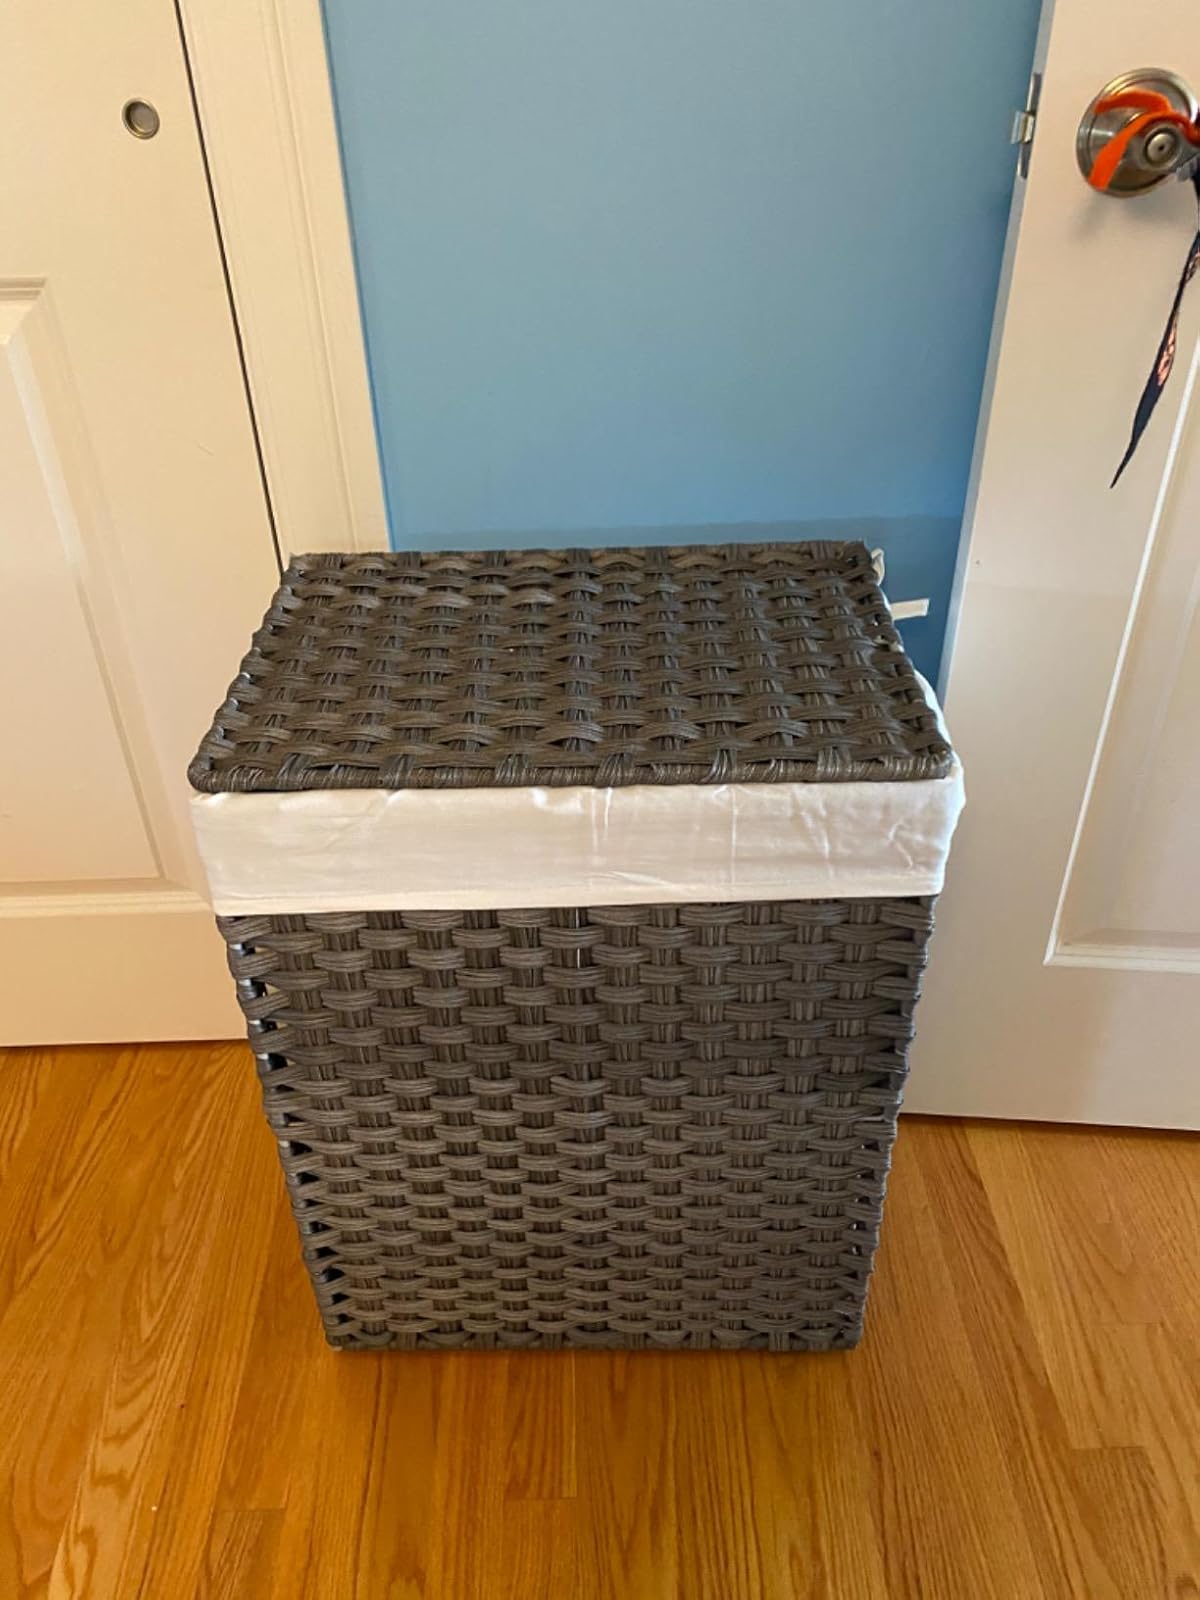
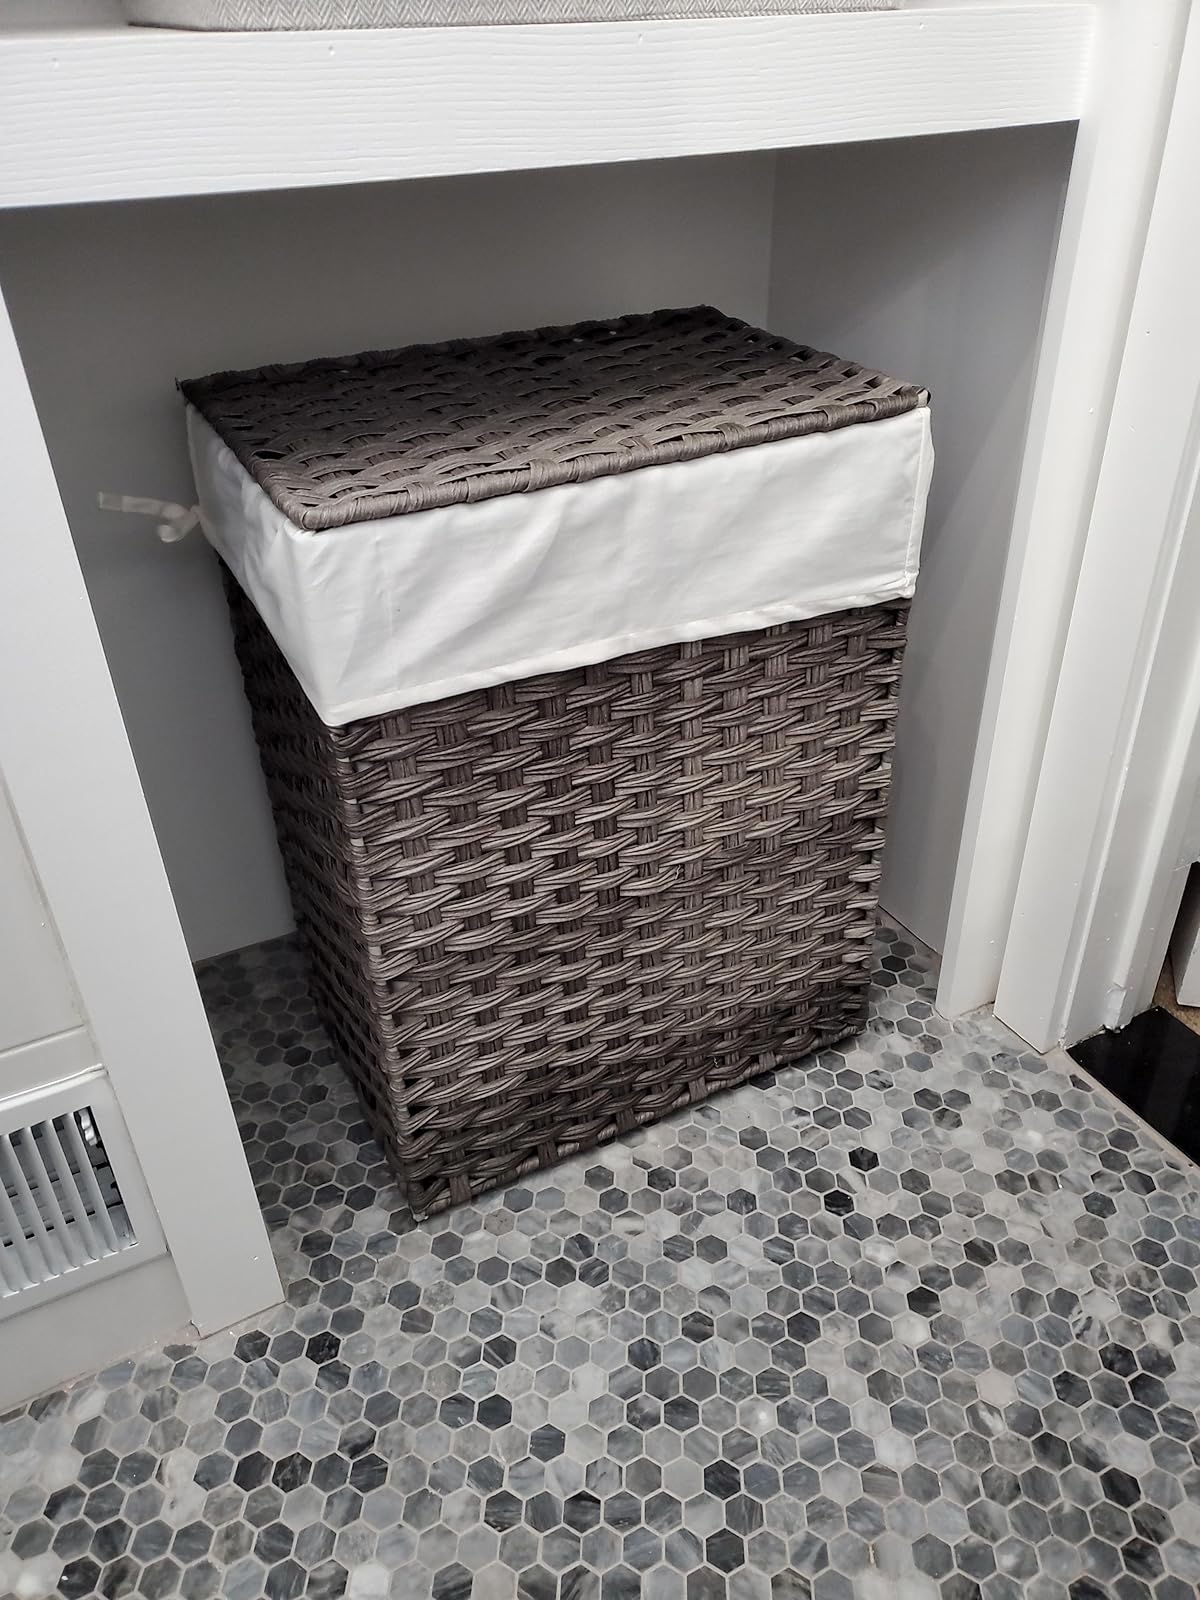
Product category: items_hamper
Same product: yes